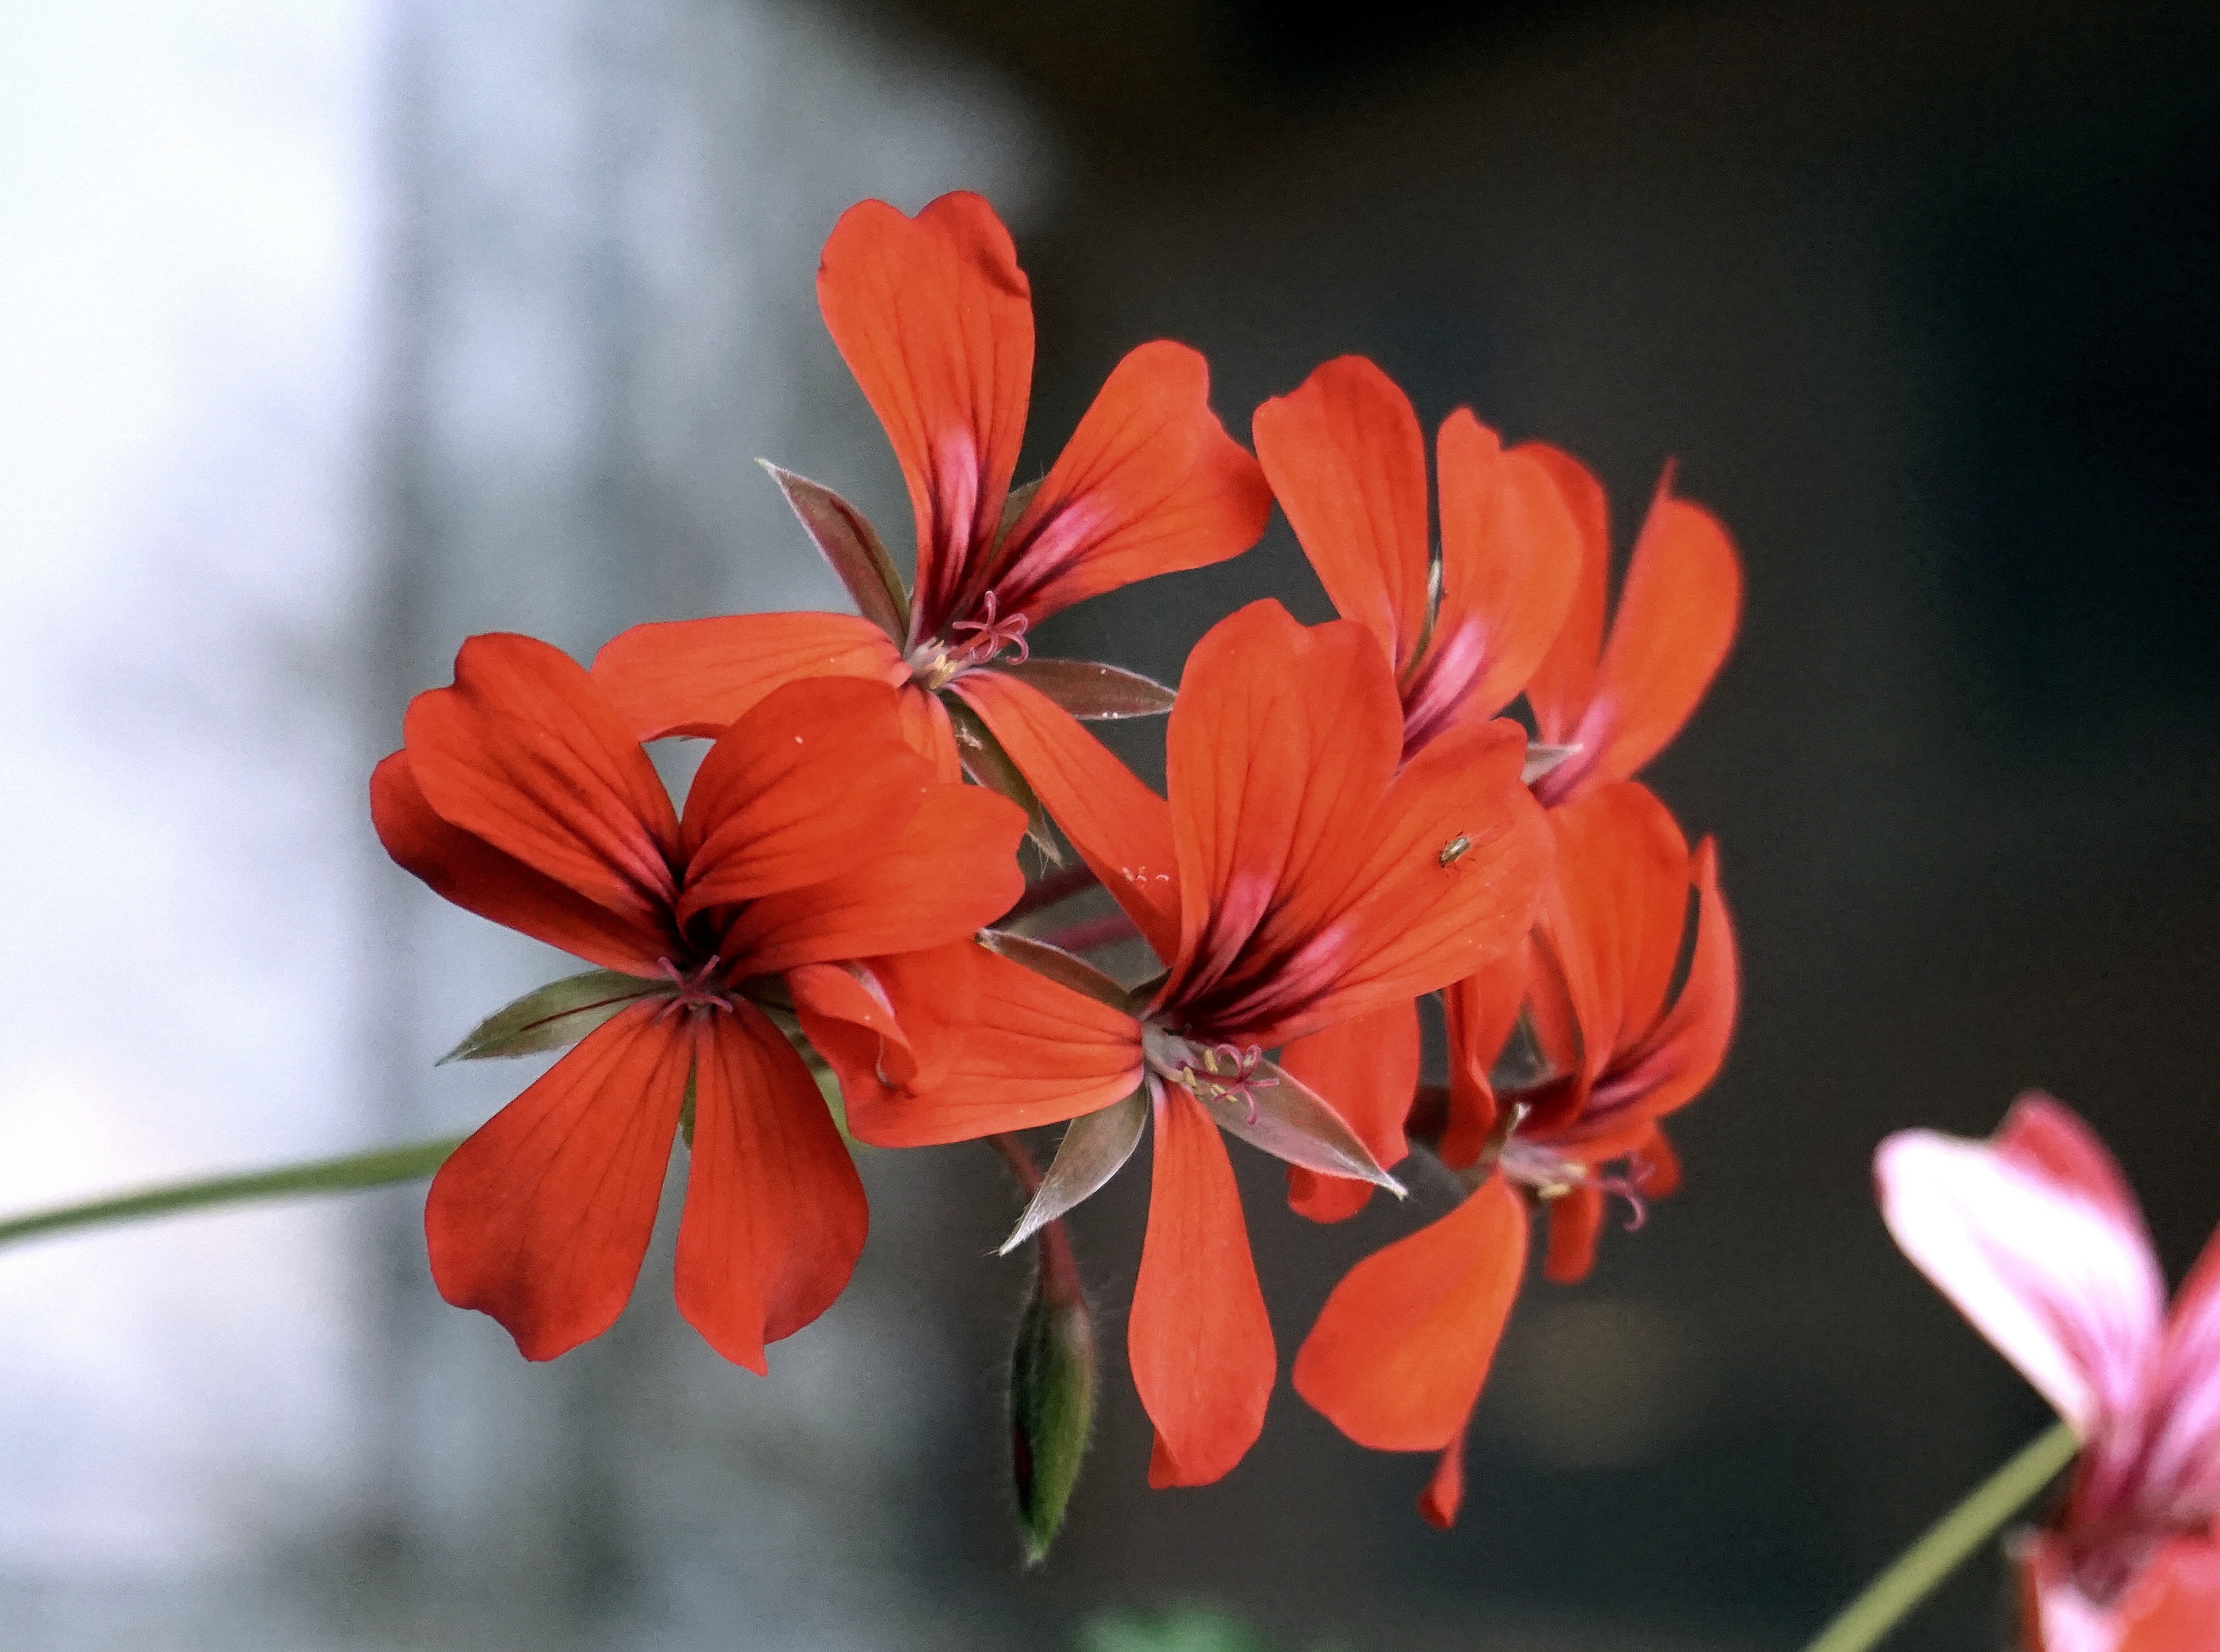
nature, blossom, plant, leaf, flower, petal, red, botany, garden, flora, plants, wildflower, flowers, cultivation, close up, red flower, shrub, warmth, highlights, macro photography, red flowers, flowering plant, geraniums, plant stem, land plant